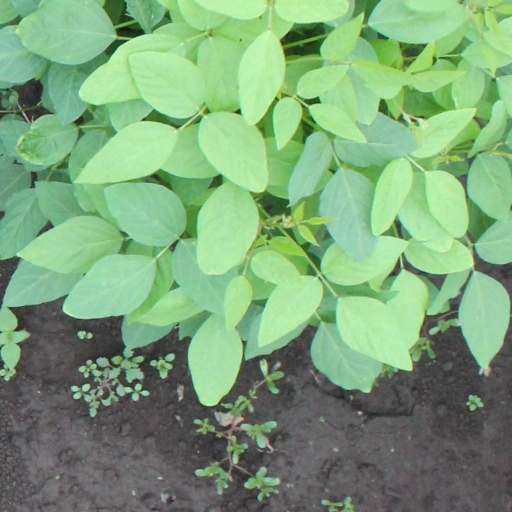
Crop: soybean